Mountain Parkway Byway

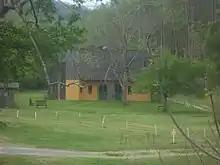
Jerry Run Summer Theater

The northernmost village in Webster County, Cleveland was settled in 1844 by Robert McCray Sr. Previously named as Buffalo Fork and Point, it was renamed in honor of President Grover Cleveland in 1885. A post office operated here from 1853–1865 and 1883-1995.